First Methodist Episcopal Church of St. Johnsville

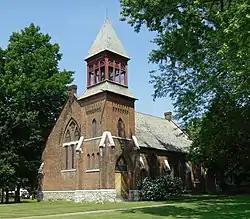
First Methodist Episcopal Church of St. Johnsville, August 2010

First Methodist Episcopal Church of St. Johnsville, also known as the United Methodist Church of St. Johnsville, is a historic Methodist Episcopal church located at St. Johnsville, Montgomery County, New York. The church was built in 1879, and is a one-story, Gothic Revival style brick building over a limestone block foundation. It has a slate gable roof and features a corner entrance tower and arched openings. The associated church parsonage or Lewis Snell House, was built in 1866. It is a 1 1/2-story, Italianate style brick dwelling with a low pitched hipped roof.